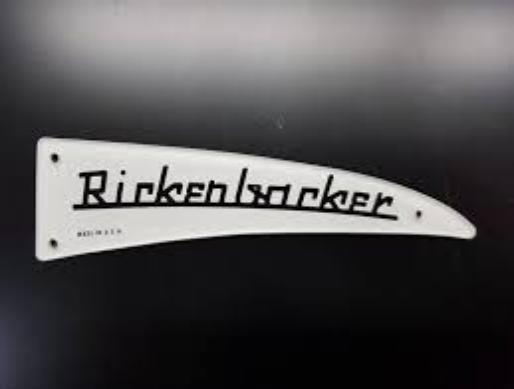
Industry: Electronic